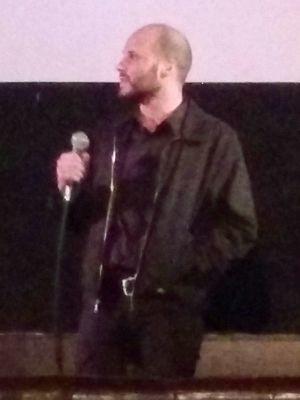
Fabrice Du Welz, né le 21 octobre 1972 à Bruxelles, est un réalisateur et scénariste belge.